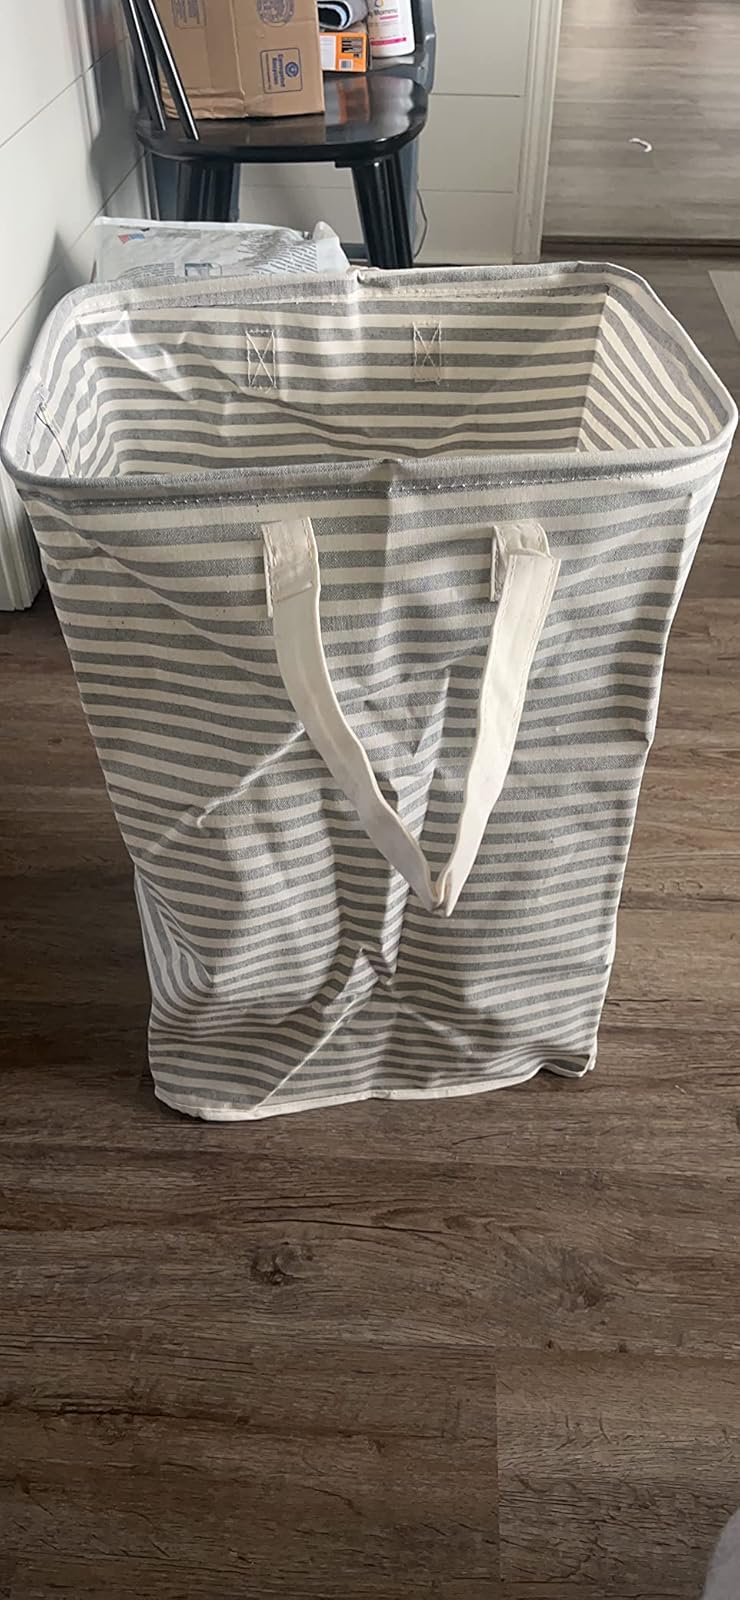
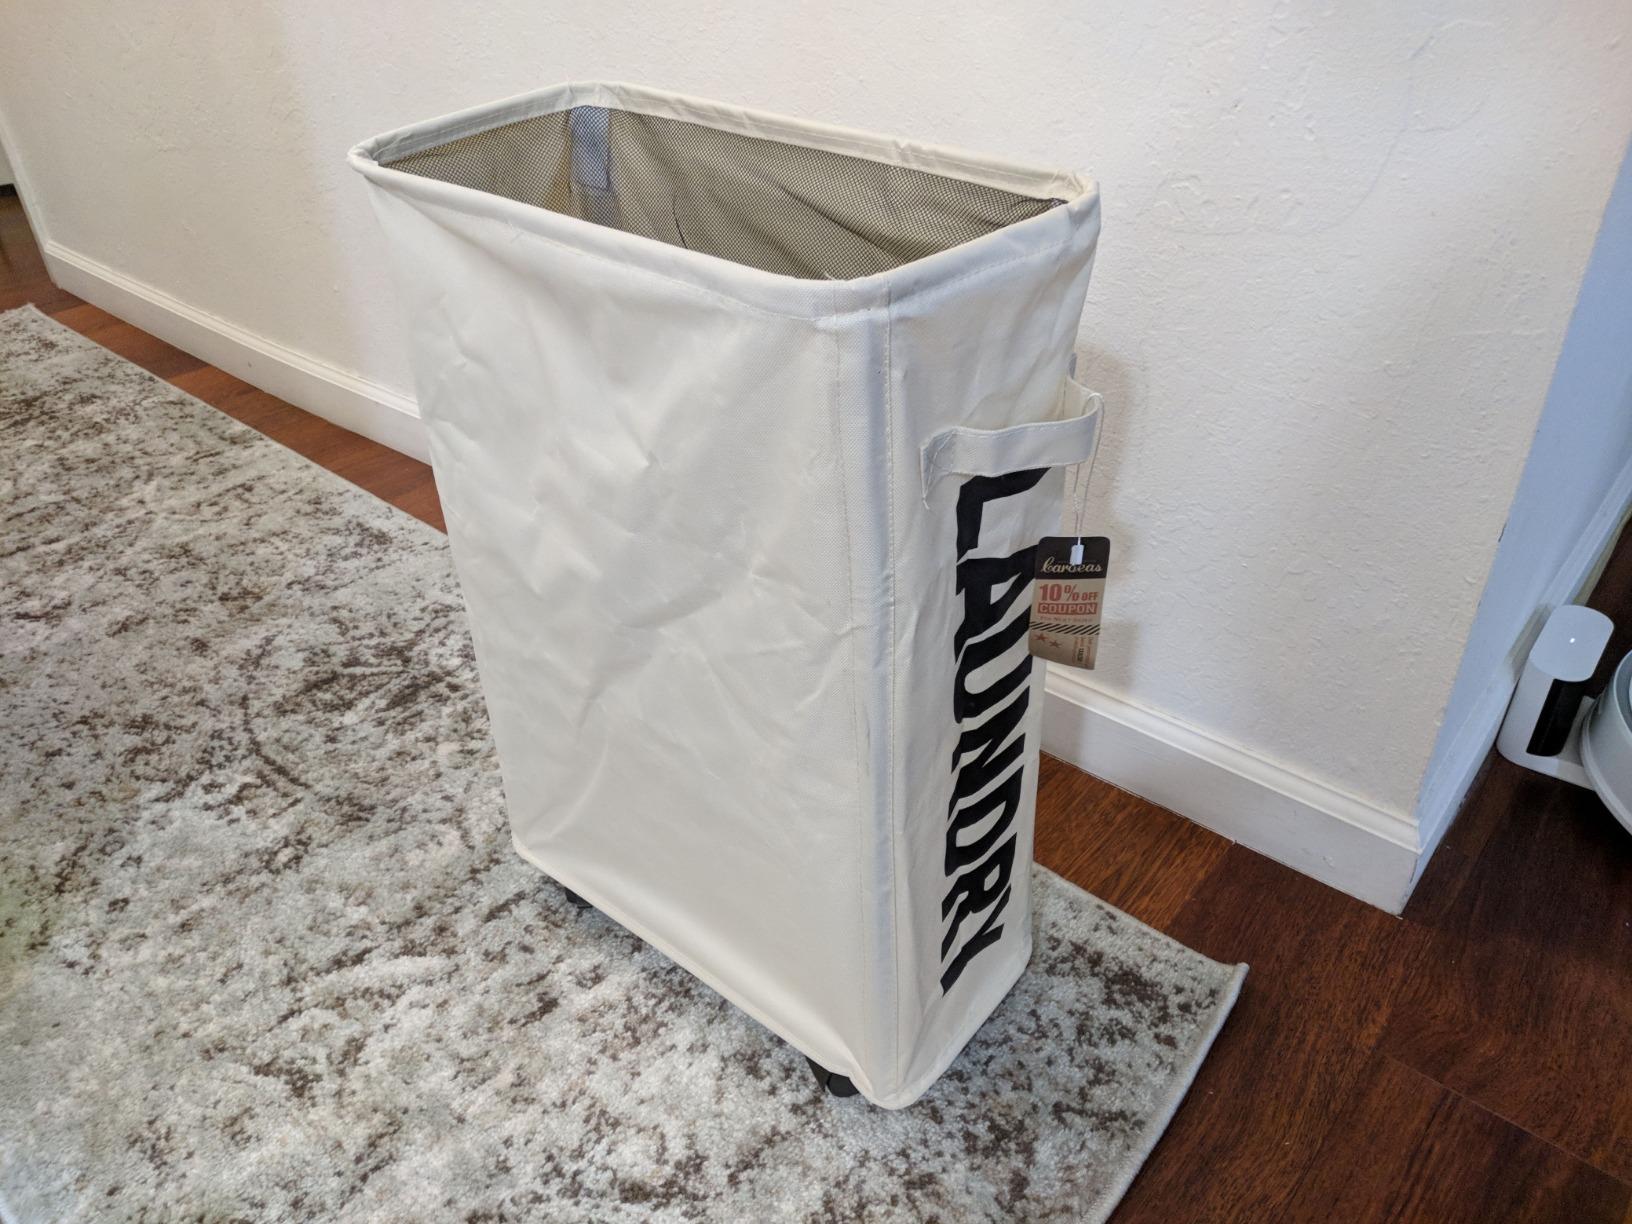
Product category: items_hamper
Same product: no